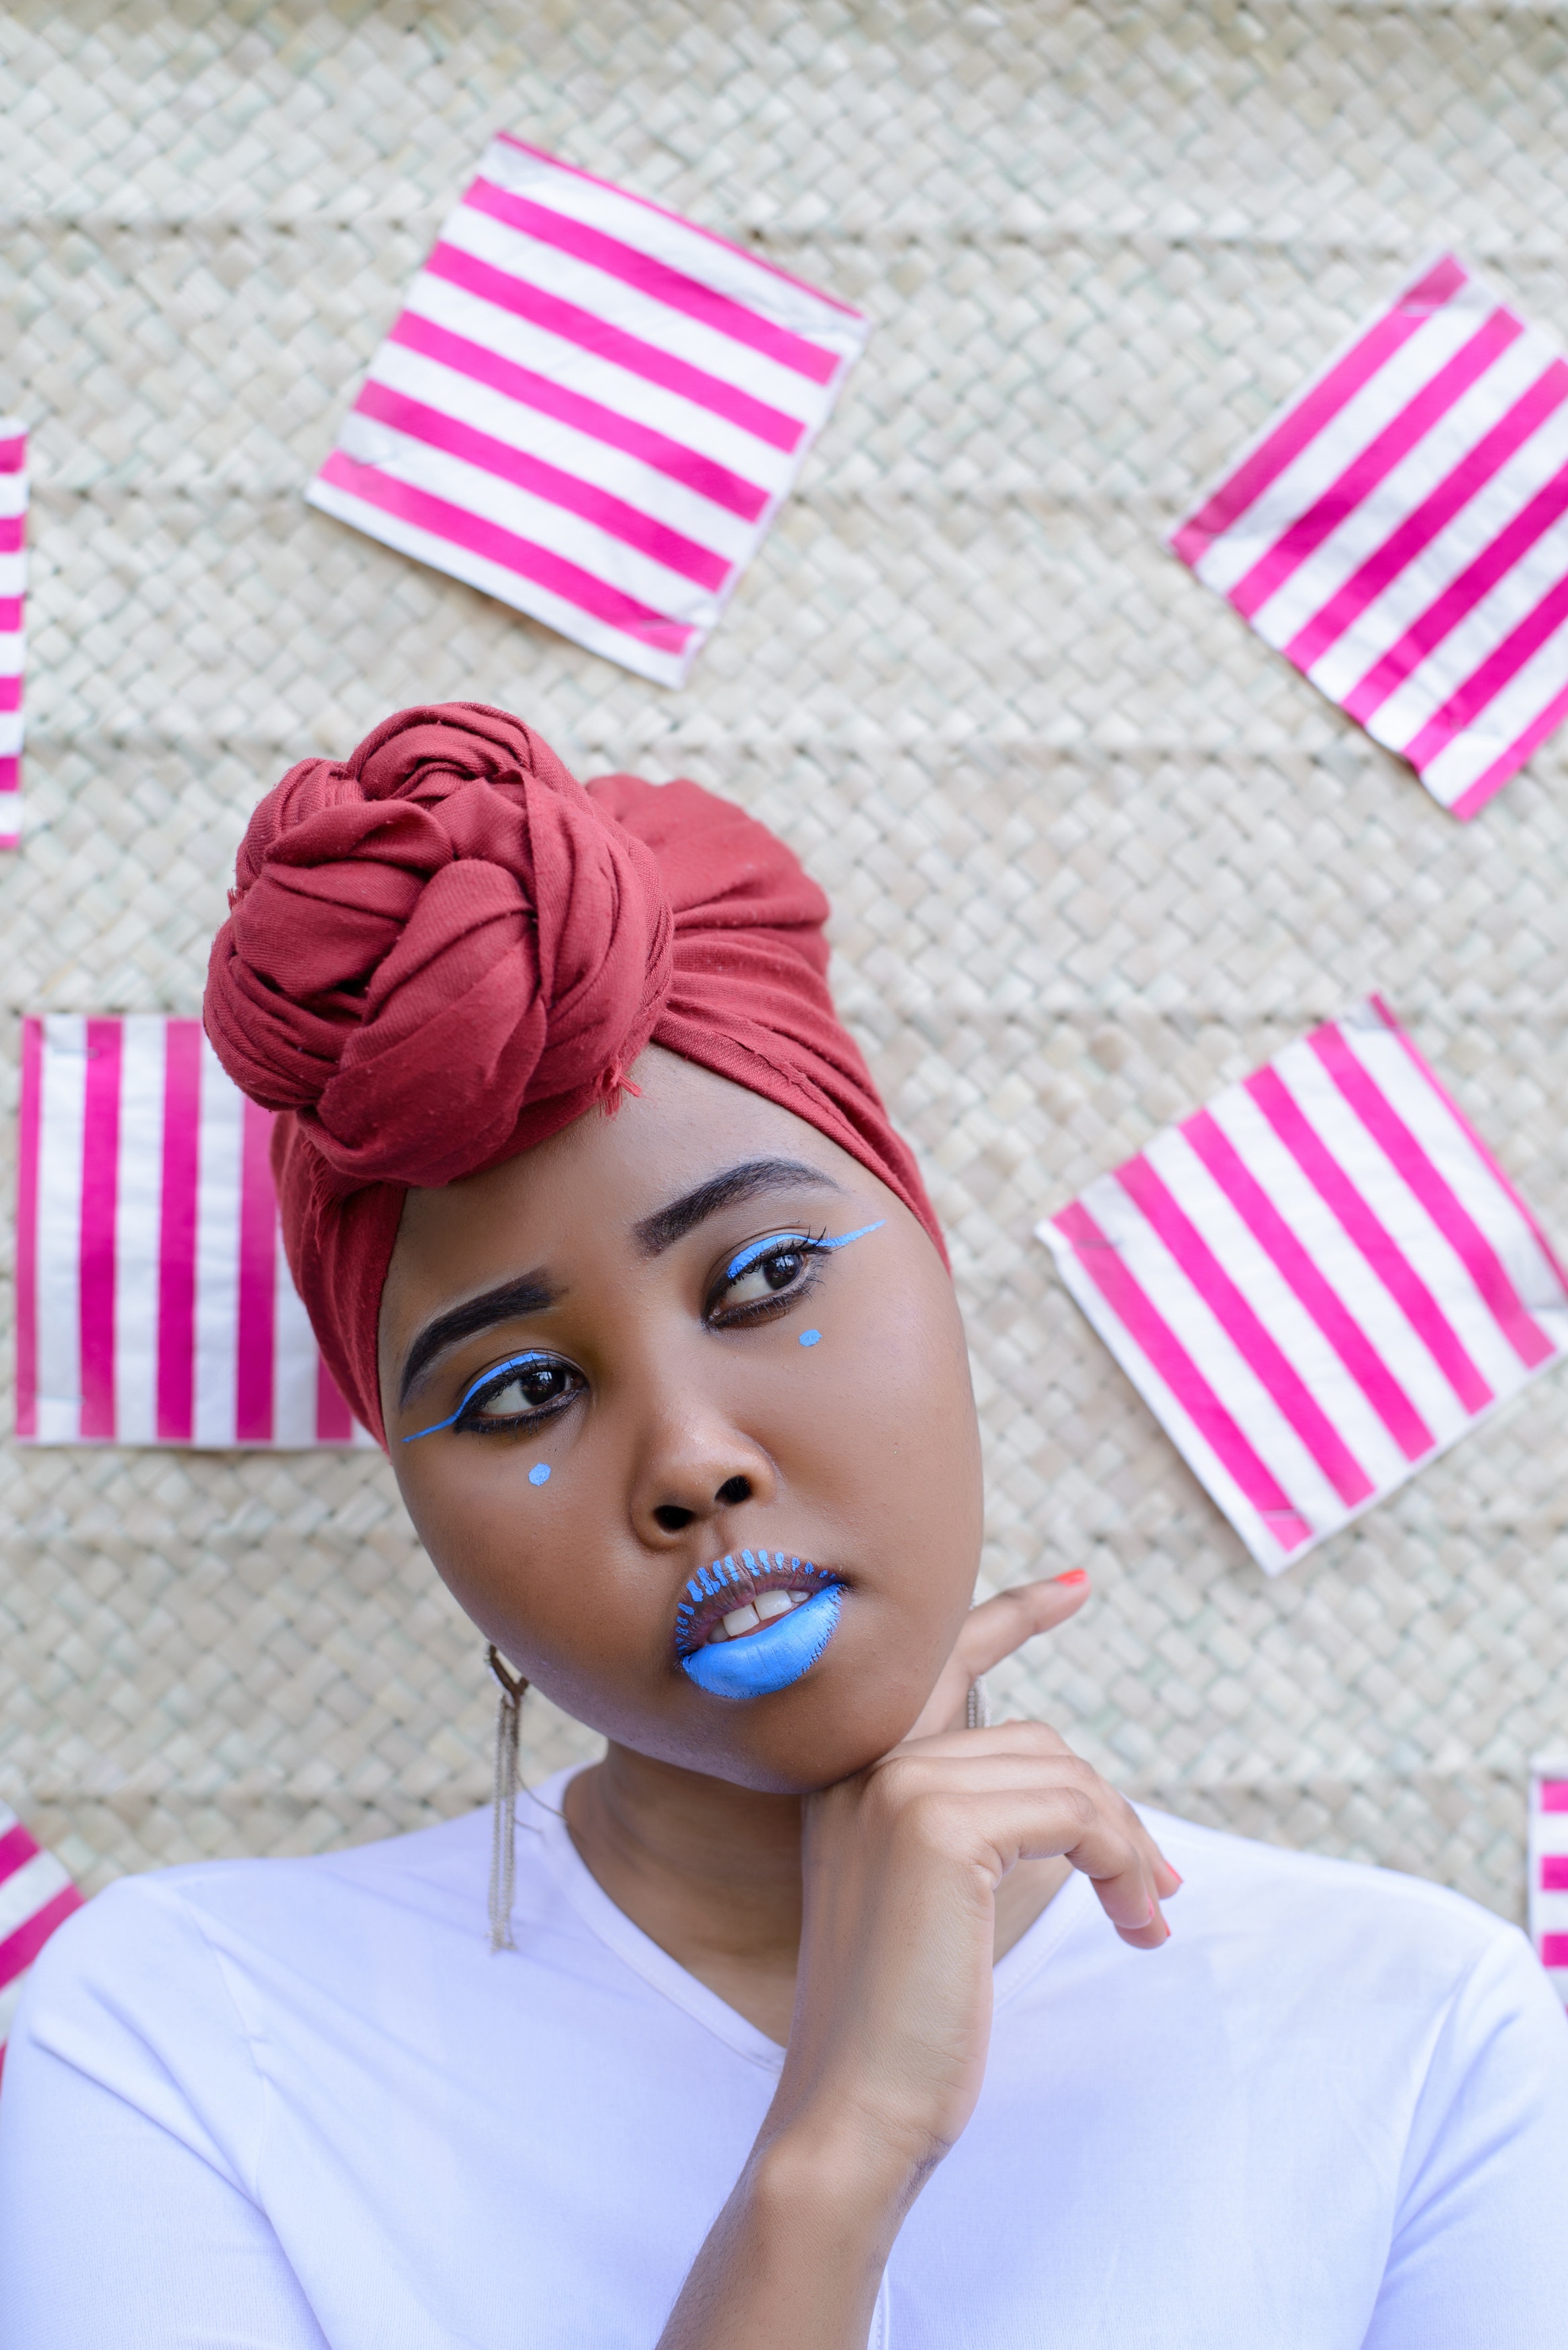
pink, headgear, hair accessory, fashion accessory, cap, magenta, hair coloring, girl, lip, hat, party hat